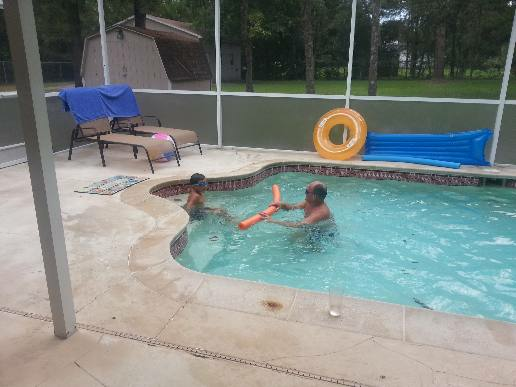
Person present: Yes